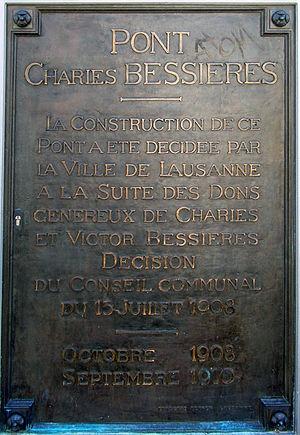
Plaque commémorative en souvenir de Charles Bessières, Lausanne, Suisse
Le pont Charles-Bessières, plus communément appelé pont Bessières, est un pont de Lausanne.